Abar (queen)

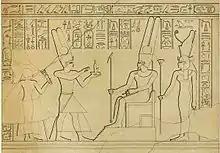
Taharqa followed by his mother Queen Abar. Gebel Barkal - room C (Lepsius: Denkmäler)

Abar was a Nubian queen of the Kingdom of Kush dated to the Twenty-fifth Dynasty of Egypt. She is known from a series of stela found in Sudan and Egypt. Her appearances mark her as the niece of King Alara of Nubia, married to King Piye and the mother of King Taharqa.